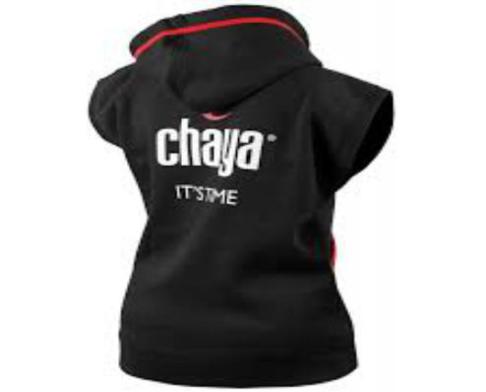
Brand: chaya
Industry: Clothes